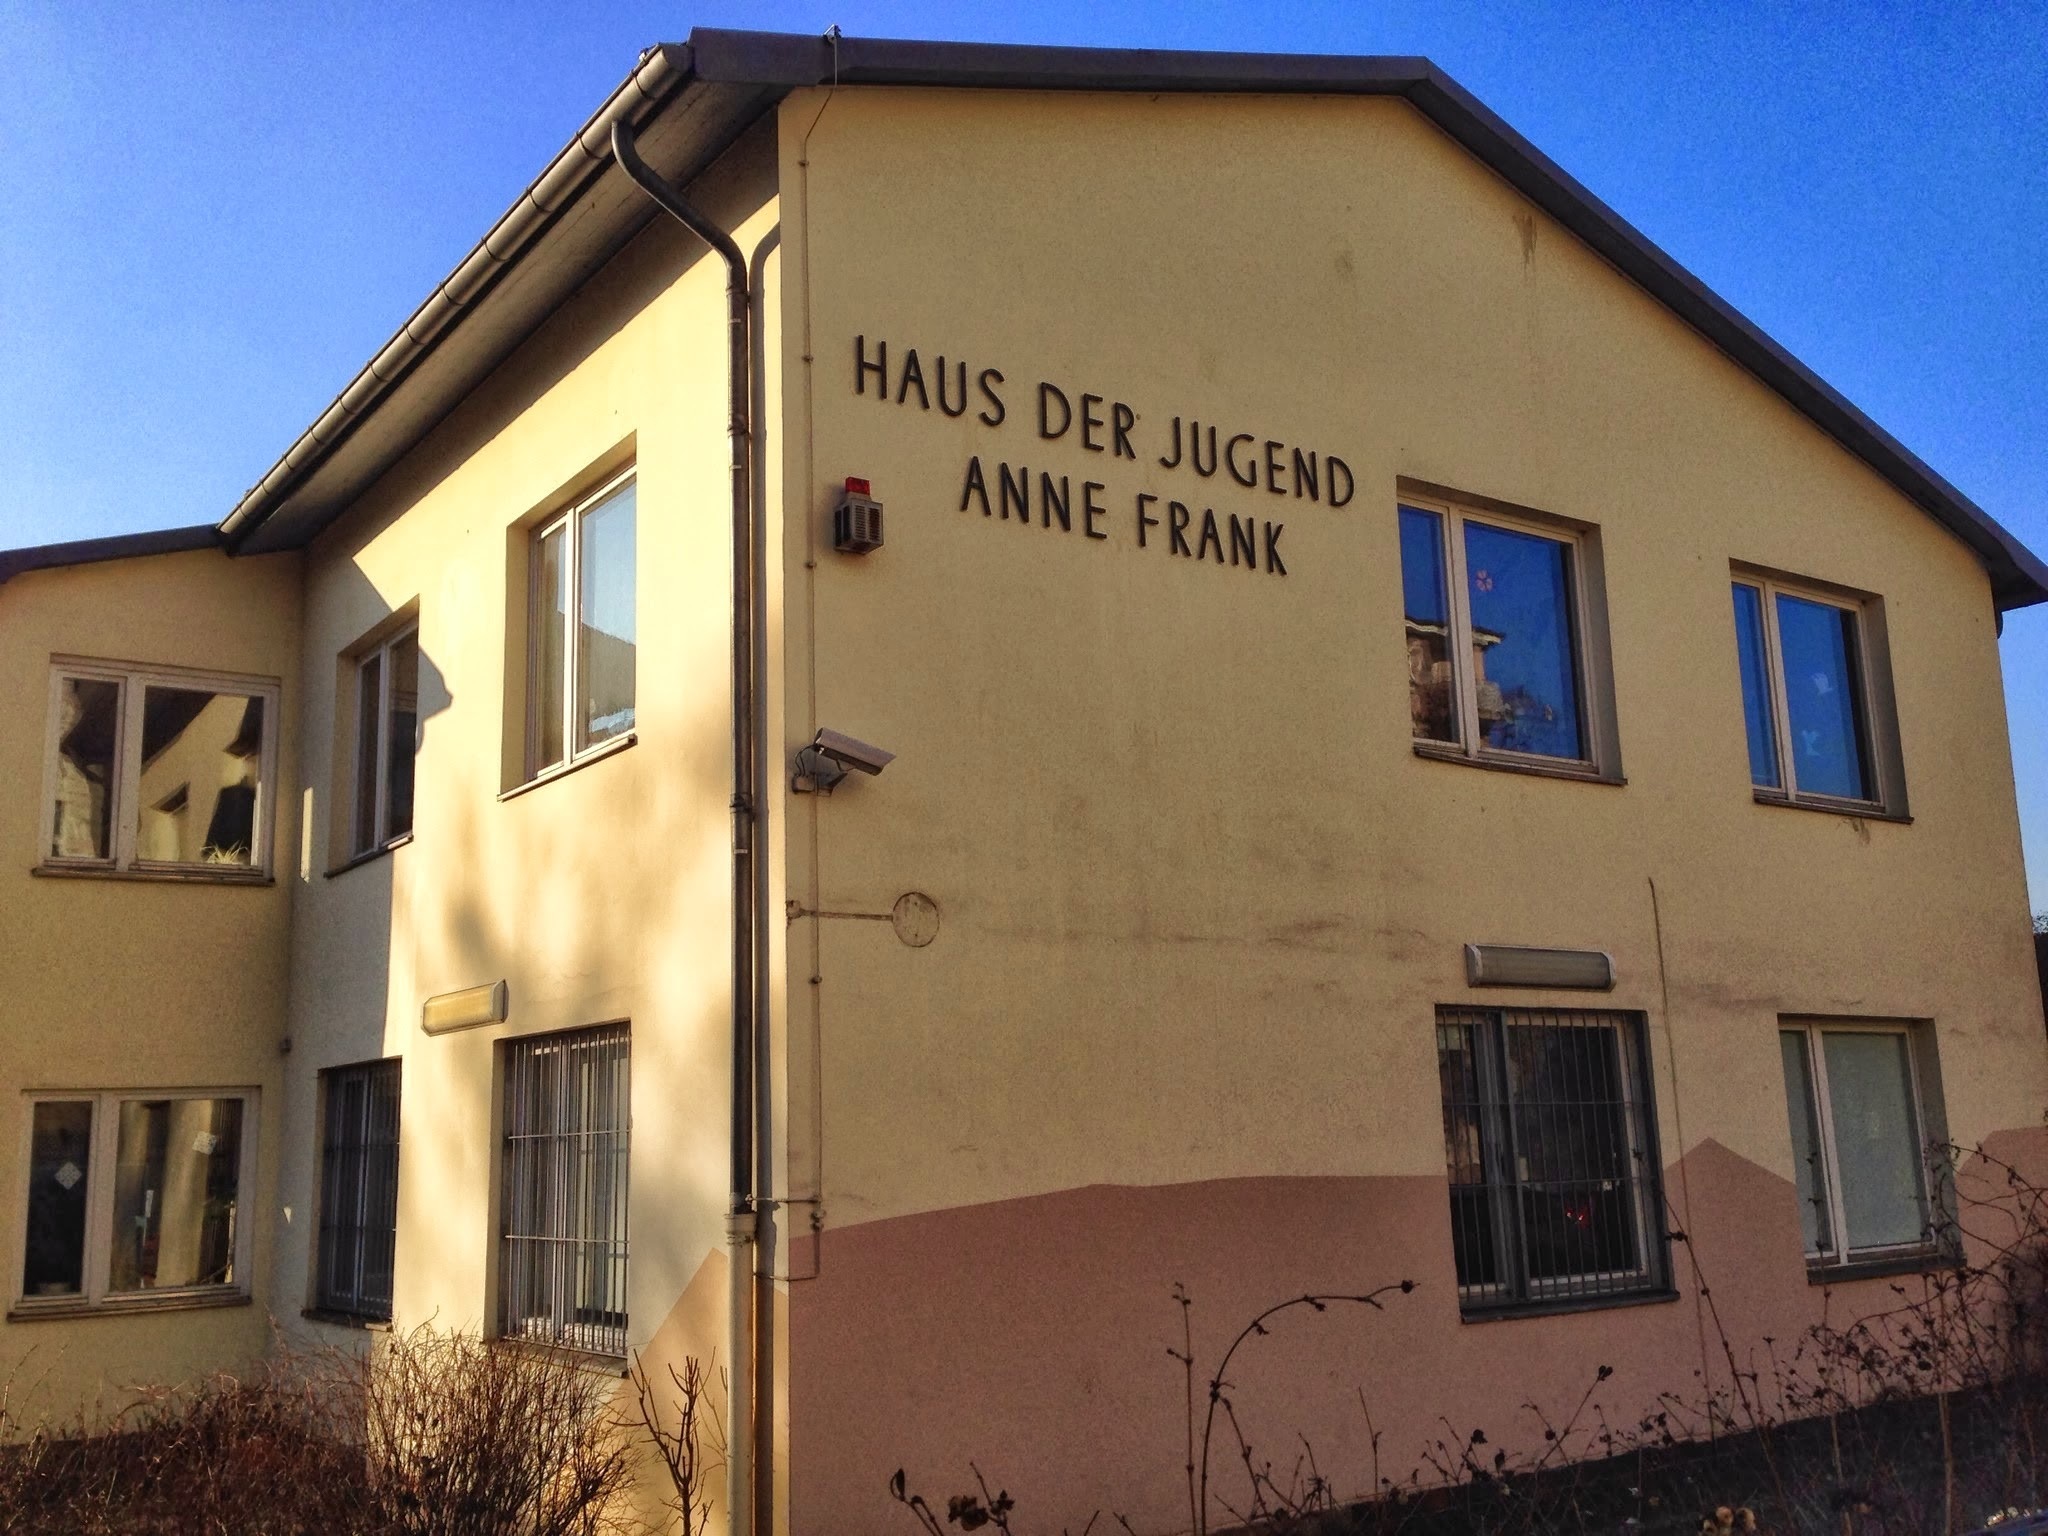
house, town, building, home, facade, property, memory, germany, history, neighbourhood, anne frank, childhood home, the jews